Fred Karger

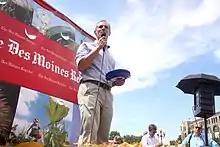
Karger speaking at a rally in Iowa, August 12, 2011

In late April 2011, Karger attended the national convention of the Log Cabin Republicans in Dallas, Texas and declared to the conservative gay organization that he wants his presidential campaign to "open up" the Republican Party and send a message to young people and gay people: "You can do anything you want to do." Karger told "OC Weekly" that gay Republicans need to "stand up and be proud in a tough atmosphere."